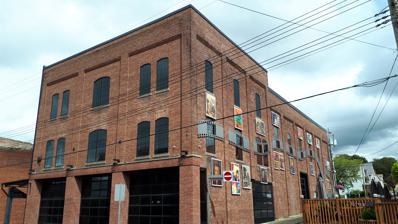
Building: Roseland Theatre (Nova Scotia)
Country: Canada
Year built: 1913
For the music venue in Portland, Oregon, see Roseland Theater . Roseland Theatre The Roseland Theatre building as it appears in 2021 converted to retail space. Address 188 Provost Street New Glasgow, Nova Scotia Canada Type Movie theater and nightclub Current use Office and retail space named Bespoke motor company Opened 1913 Closed 2015 Years active 1913–1990 cinema, 2001–2015 nightclub The Roseland Theatre is a landmark theatre in New Glasgow, Nova Scotia . Originally built for silent films, it is one of the oldest movie theatre buildings in Nova Scotia but it is best known as the location of a human rights case involving Viola Desmond , who challenged racial segregation in 1946. It was converted from a movie theatre to the "Roseland Cabaret" nightclub in the 1990s and to office and retail space in 2015. Origins The Roseland Theatre was built in 1913 at the corner of Forbes and Provost Streets after a fire destroyed a hardware store and Oddfellows Lodge which had previously occupied the prominent location in downtown New Glasgow. The new theatre was built by John D. Grant, a local builder who later became the mayor of New Glasgow. Constructed of brick with three stories, the theatre included a marquee and two large display windows promoting current and coming attractions. The first owner was Henry (Harry) MacNeil. The theatre was renovated and updated for sound in 1929. The theatre marquee was topped with a large neon rose, which became a landmark in New Glasgow as the pre-eminent theatre in the town. It was also one of the two main film theatres for the Pictou County area – and the only one with a balcony. Segregation Nova Scotia did not have racial equality laws for businesses such as theatres like all other Canadian provinces, so it allowed business owners to enforce racial segregation if they wished. In 1941, in response to complaints from white customers, the Roseland segregated its theatre, forcing African Nova Scotians to sit in the balcony. In 1943 a school class was ejected from the downstairs seats because the class included African Nova Scotian students. In response, Carrie Best , an African Nova Scotian writer and New Glasgow resident, decided to challenge the segregation. She arranged to purchase two tickets for the downstairs seating of the theatre and attempted to watch a film with her son James Calbert Best . Both were arrested and fought the charges in an attempt to challenge the legal justification of the theatre's segregation. Their case was unsuccessful and they had to pay damages to Roseland's owners. The experience helped motivate Carrie Best to found The Clarion , a newspaper aimed at African Nova Scotians which became an important voice in exposing racism. Viola Desmond case Main article: Viola Desmond Artwork on the side of the theatre, commemorating the Viola Desmond case. Artwork on the external walls of the theatre marking the Viola Desmond case. Art work on the side of the theatre marking the Viola Desmond case. Art work from an art competition commemorating the Viola Desmond case. Viola Desmond was a successful and respected businesswoman who ran a Halifax-based beauty parlour and beautician school. She was driving through New Glasgow on November 8, 1946, on business trip when her car broke down. While her car was being repaired, she went to the Roseland to pass the time seeing a movie. The Roseland was showing the film The Dark Mirror , a psychological thriller starring Olivia de Havilland about good and evil twins. Desmond bought a ticket for the 7:00 pm show and – not knowing that the Roseland was racially segregated – asked for a downstairs seat as vision problems made it hard for her to see the screen from a distance. Desmond was sold an upstairs seat for 30 cents, which included the two-cent provincial tax. A downstairs ticket was 40 cents and the tax was a penny more. Desmond was told by usher Prima Davis that she did not have a downstairs ticket but when she returned to upgrade to an upstairs ticket the ticket seller Peggy Melanson told her, "I am sorry but I am not permitted to sell downstairs tickets to you people". Desmond decided to take her seat anyway and quietly found a seat near the front of the half-empty downstairs. The usher followed her and said "I told you to go upstairs". Desmond refused to move. The usher returned with the theatre manager, Henry MacNeil, son of the theatre's original owner who demanded that she leave. Desmond politely and repeatedly asked the manager to take her money to pay the extra for a downstairs ticket because of her eyesight. She refused to leave her seat and said she had a right to quietly enjoy the film like any other customer. MacNeil grew angry and left, returning with a police officer who ordered Desmond to leave. MacNeil and the policeman dragged the stoic Desmond up the aisle of the theatre and into the lobby inflicting numerous bruises. Her purse and shoe were ripped away in the process but returned to her by onlookers. Desmond was taken to jail in a taxi where she was imprisoned for the night. The next day she was convicted of not paying the extra cent in provincial tax and paid a $20 fine as well as $6 to the Roseland Theatre's manager for legal costs. Desmond appealed the conviction but the Supreme Court of Nova Scotia dismissed the appeal over a legal technicality. The conviction was left on her record and she later moved to the United States, where she died in 1965. Her appeal of the Roseland Theatre conviction, while unsuccessful, drew attention to segregation in Nova Scotia and helped start a process among Black Nova Scotians that successfully ended the legal basis for segregation in theatres and other businesses in 1954. The case is now regarded as a pioneering challenge of racial segregation in Canada and Viola Desmond is often called Canada's Rosa Parks . The province of Nova Scotia issued a posthumous pardon and apology in 2010 to recognize Desmond. Her stand against racism and injustice at the theatre led the Bank of Canada to choose Desmond for the new Canadian ten-dollar bill in 2016. Later history The Roseland Theatre later became part of the Odeon Cinemas chain. It was closed in the early 1990s as filmgoers switched to the multi-screen theatre at the Aberdeen mall.  The marquee and namesake neon rose were removed, but the Roseland name has remained and the building exterior has otherwise changed little over several renovations. The theatre operated as the Roseland Cabaret nightclub. Complaints over assaults and vandalism by bar patrons led the mayor to call for a restriction of the cabaret's hours in 2015. The Roseland theatre marquee has been depicted prominently in several artworks associated with the Desmond case including a first-day cover by Canada Post and a replica set in a Heritage Minute by the Historica Canada Foundation. The theatre building currently houses the Bespoke Motor Company. Despite the historical significance of the building, it received no heritage recognition until 2015 when Raymond Pentz, a new owner of the nightclub, made a plaque to display on the front of the theatre honouring Viola Desmond's stand against racism. However, in late October 2015, significant roof problems led the building's owner to close the nightclub and sell the building to MacGillivray Properties, a law firm and real estate development company. MacGillivray demolished the interior floors and restored the exterior of the theatre to convert it into office and retail space. The renovations uncovered vintage film projection equipment. Some original seats from the Roseland theatre were salvaged and have been preserved and used in displays by the Nova Scotia Museum , the Canadian Museum of History and the Bank of Canada Museum. In 2016, teachers and students of the New Glasgow Academy began to use the historic theatre as a destination for educational marches on Martin Luther King Day . Following class study of the history of the civil rights they marched to the Viola Desmond plaque on the theatre building. The Roseland's owners sponsored an art competition in 2018 for murals to depict the human rights history of the theatre. A custom motorsports company, Bespoke Motor Company, opened in the former theatre in 2021. References